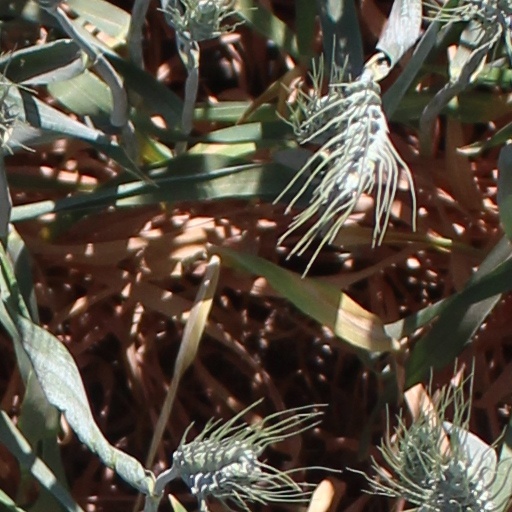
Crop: wheat